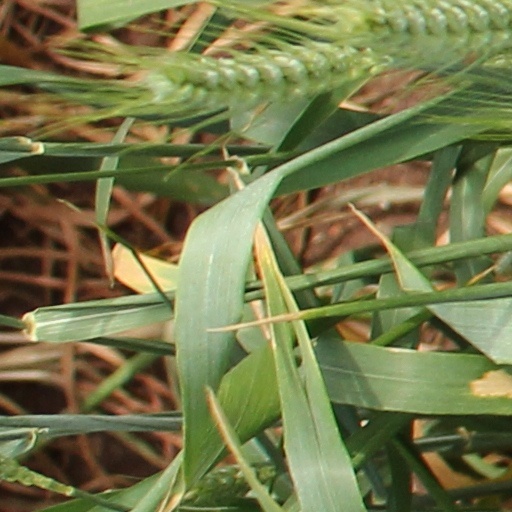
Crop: wheat